The Flying Doctors

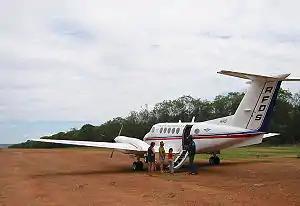
An RFDS Beechcraft Super King Air on a remote airstrip in Queensland, Australia.

"The Flying Doctors" was successfully broadcast in the UK. The original 1985 3-part mini-series was aired three times on Channel 4; first in 1985, a repeat the following year from 30 May 1986 at 10:25. A third repeat aired in 1988.